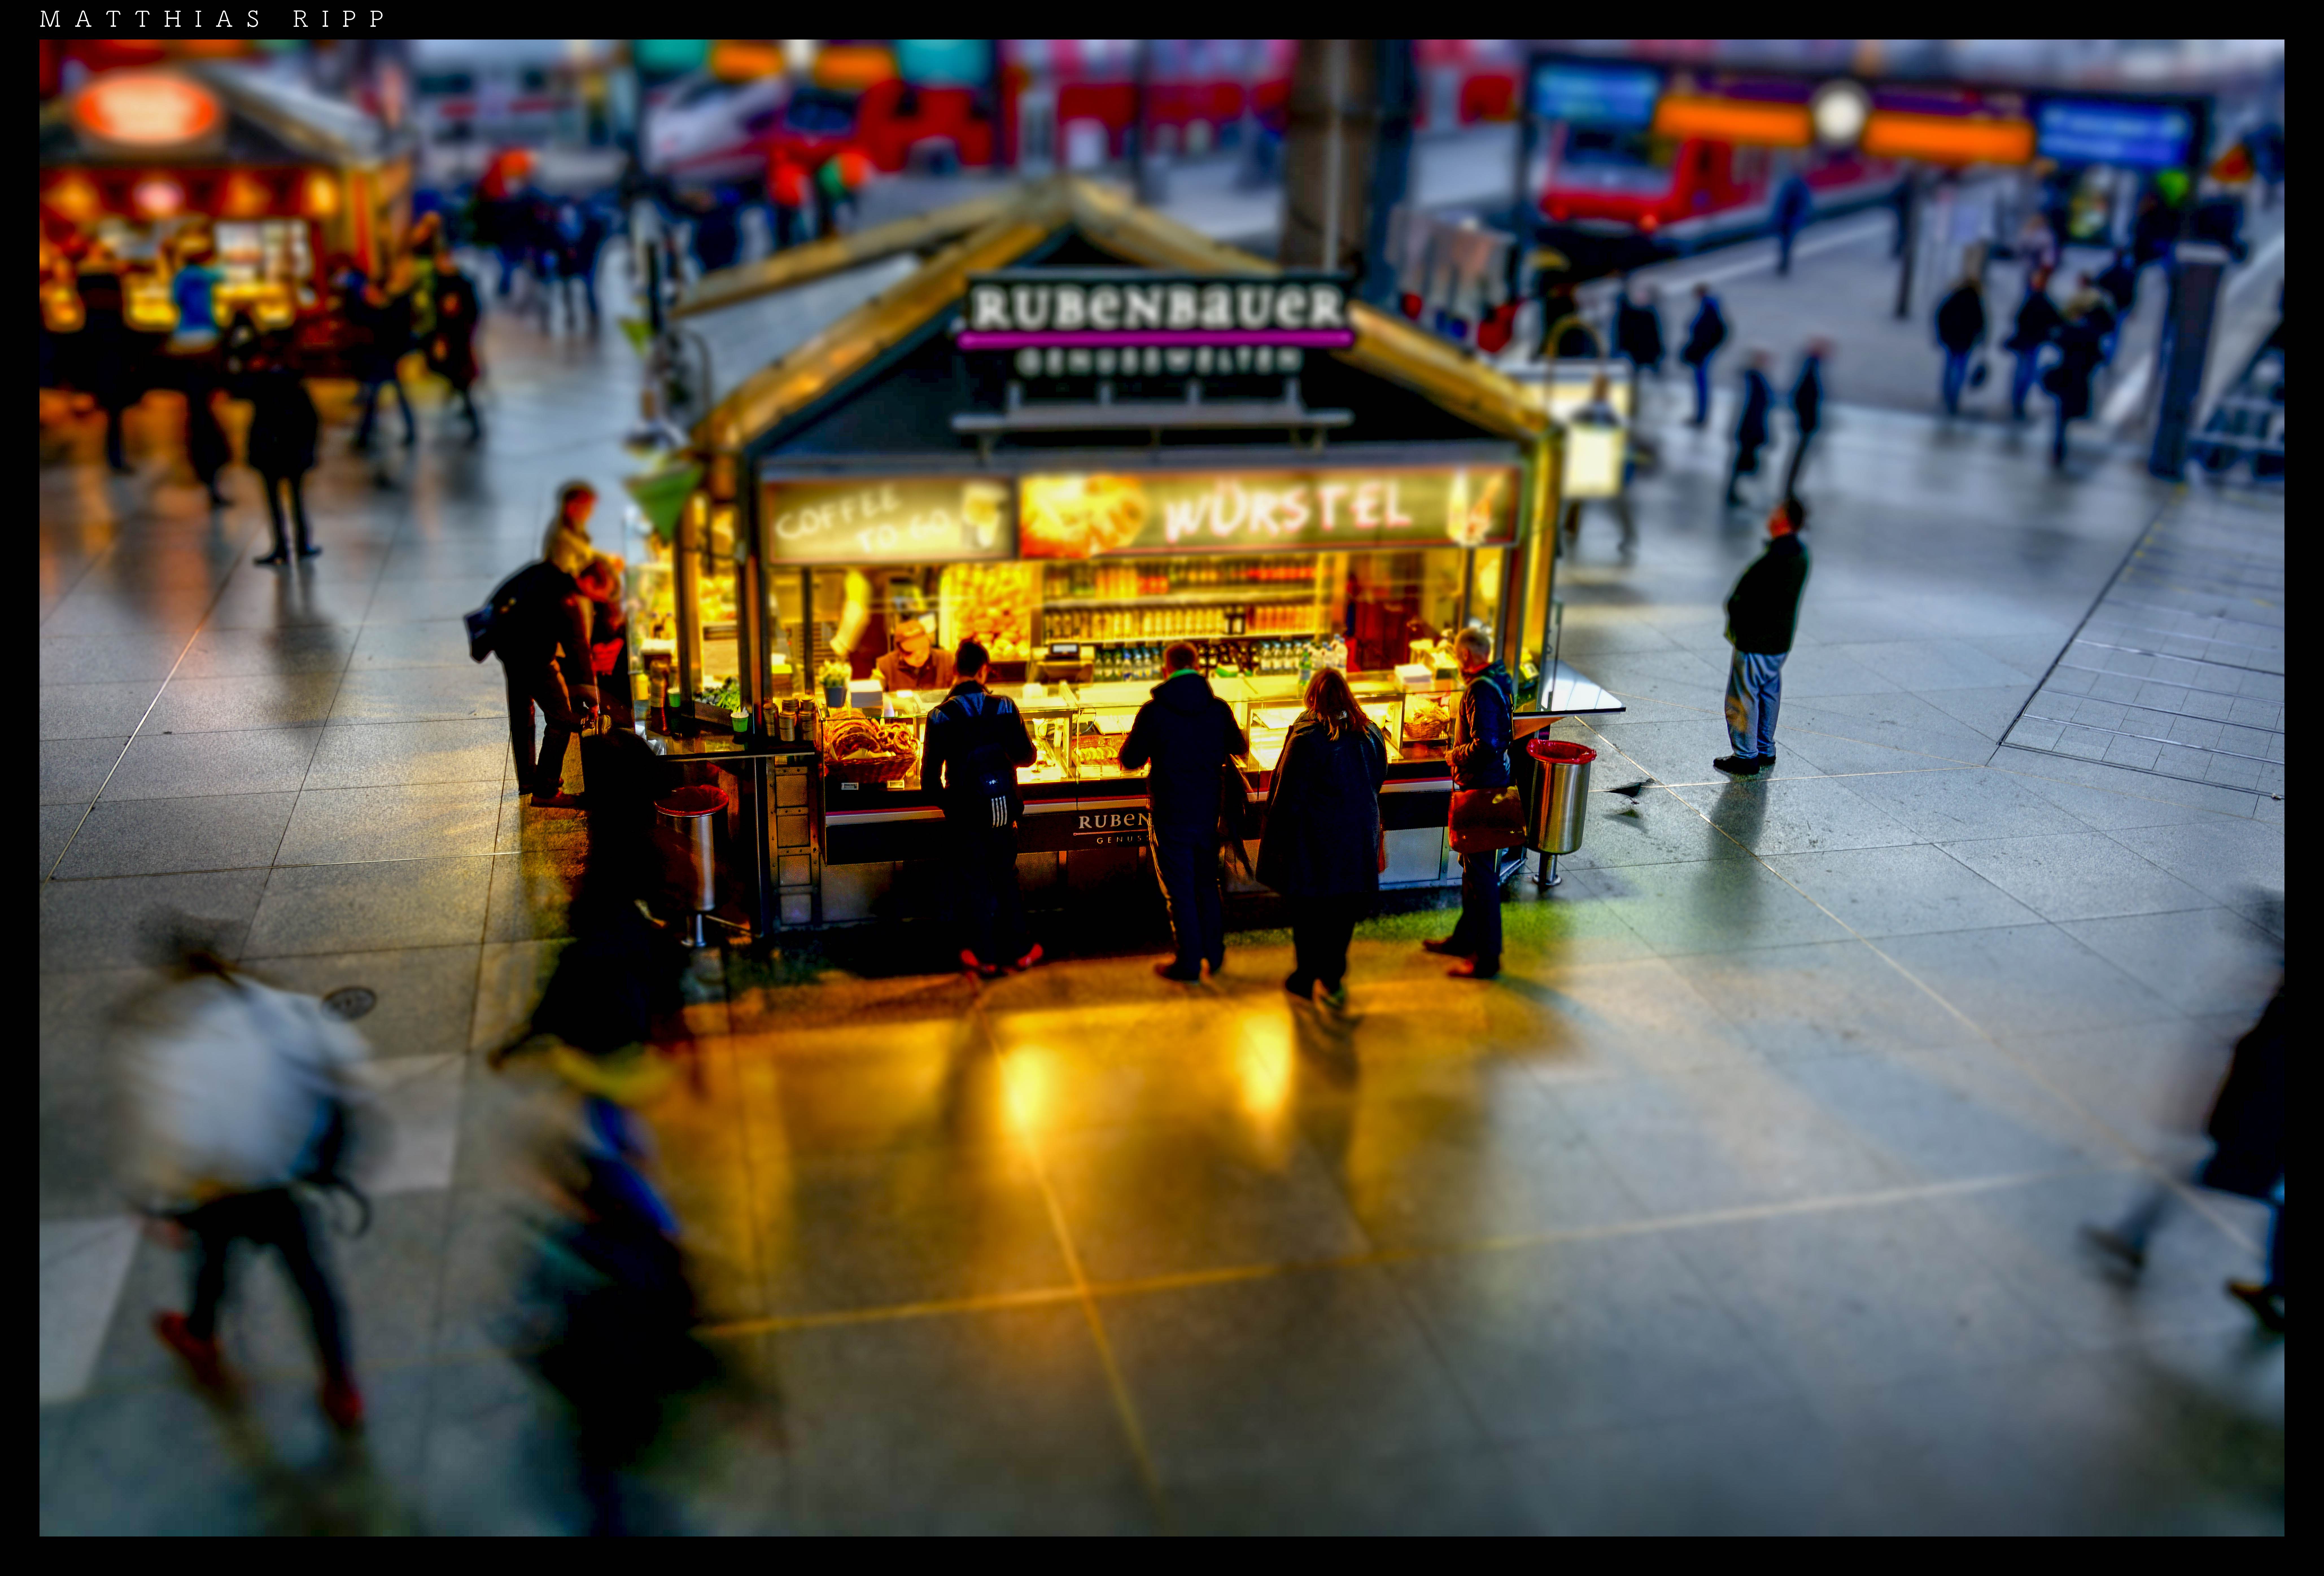
railway, street, night, crowd, food, color, frame, station, miniature, colour, eating, art, full, 35mm, mini, kunst, bahnhof, sony, farbe, zeiss, fast, strase, rx1rii, ern hrung, lilliput, krankheiten, ern hrungsbedingte